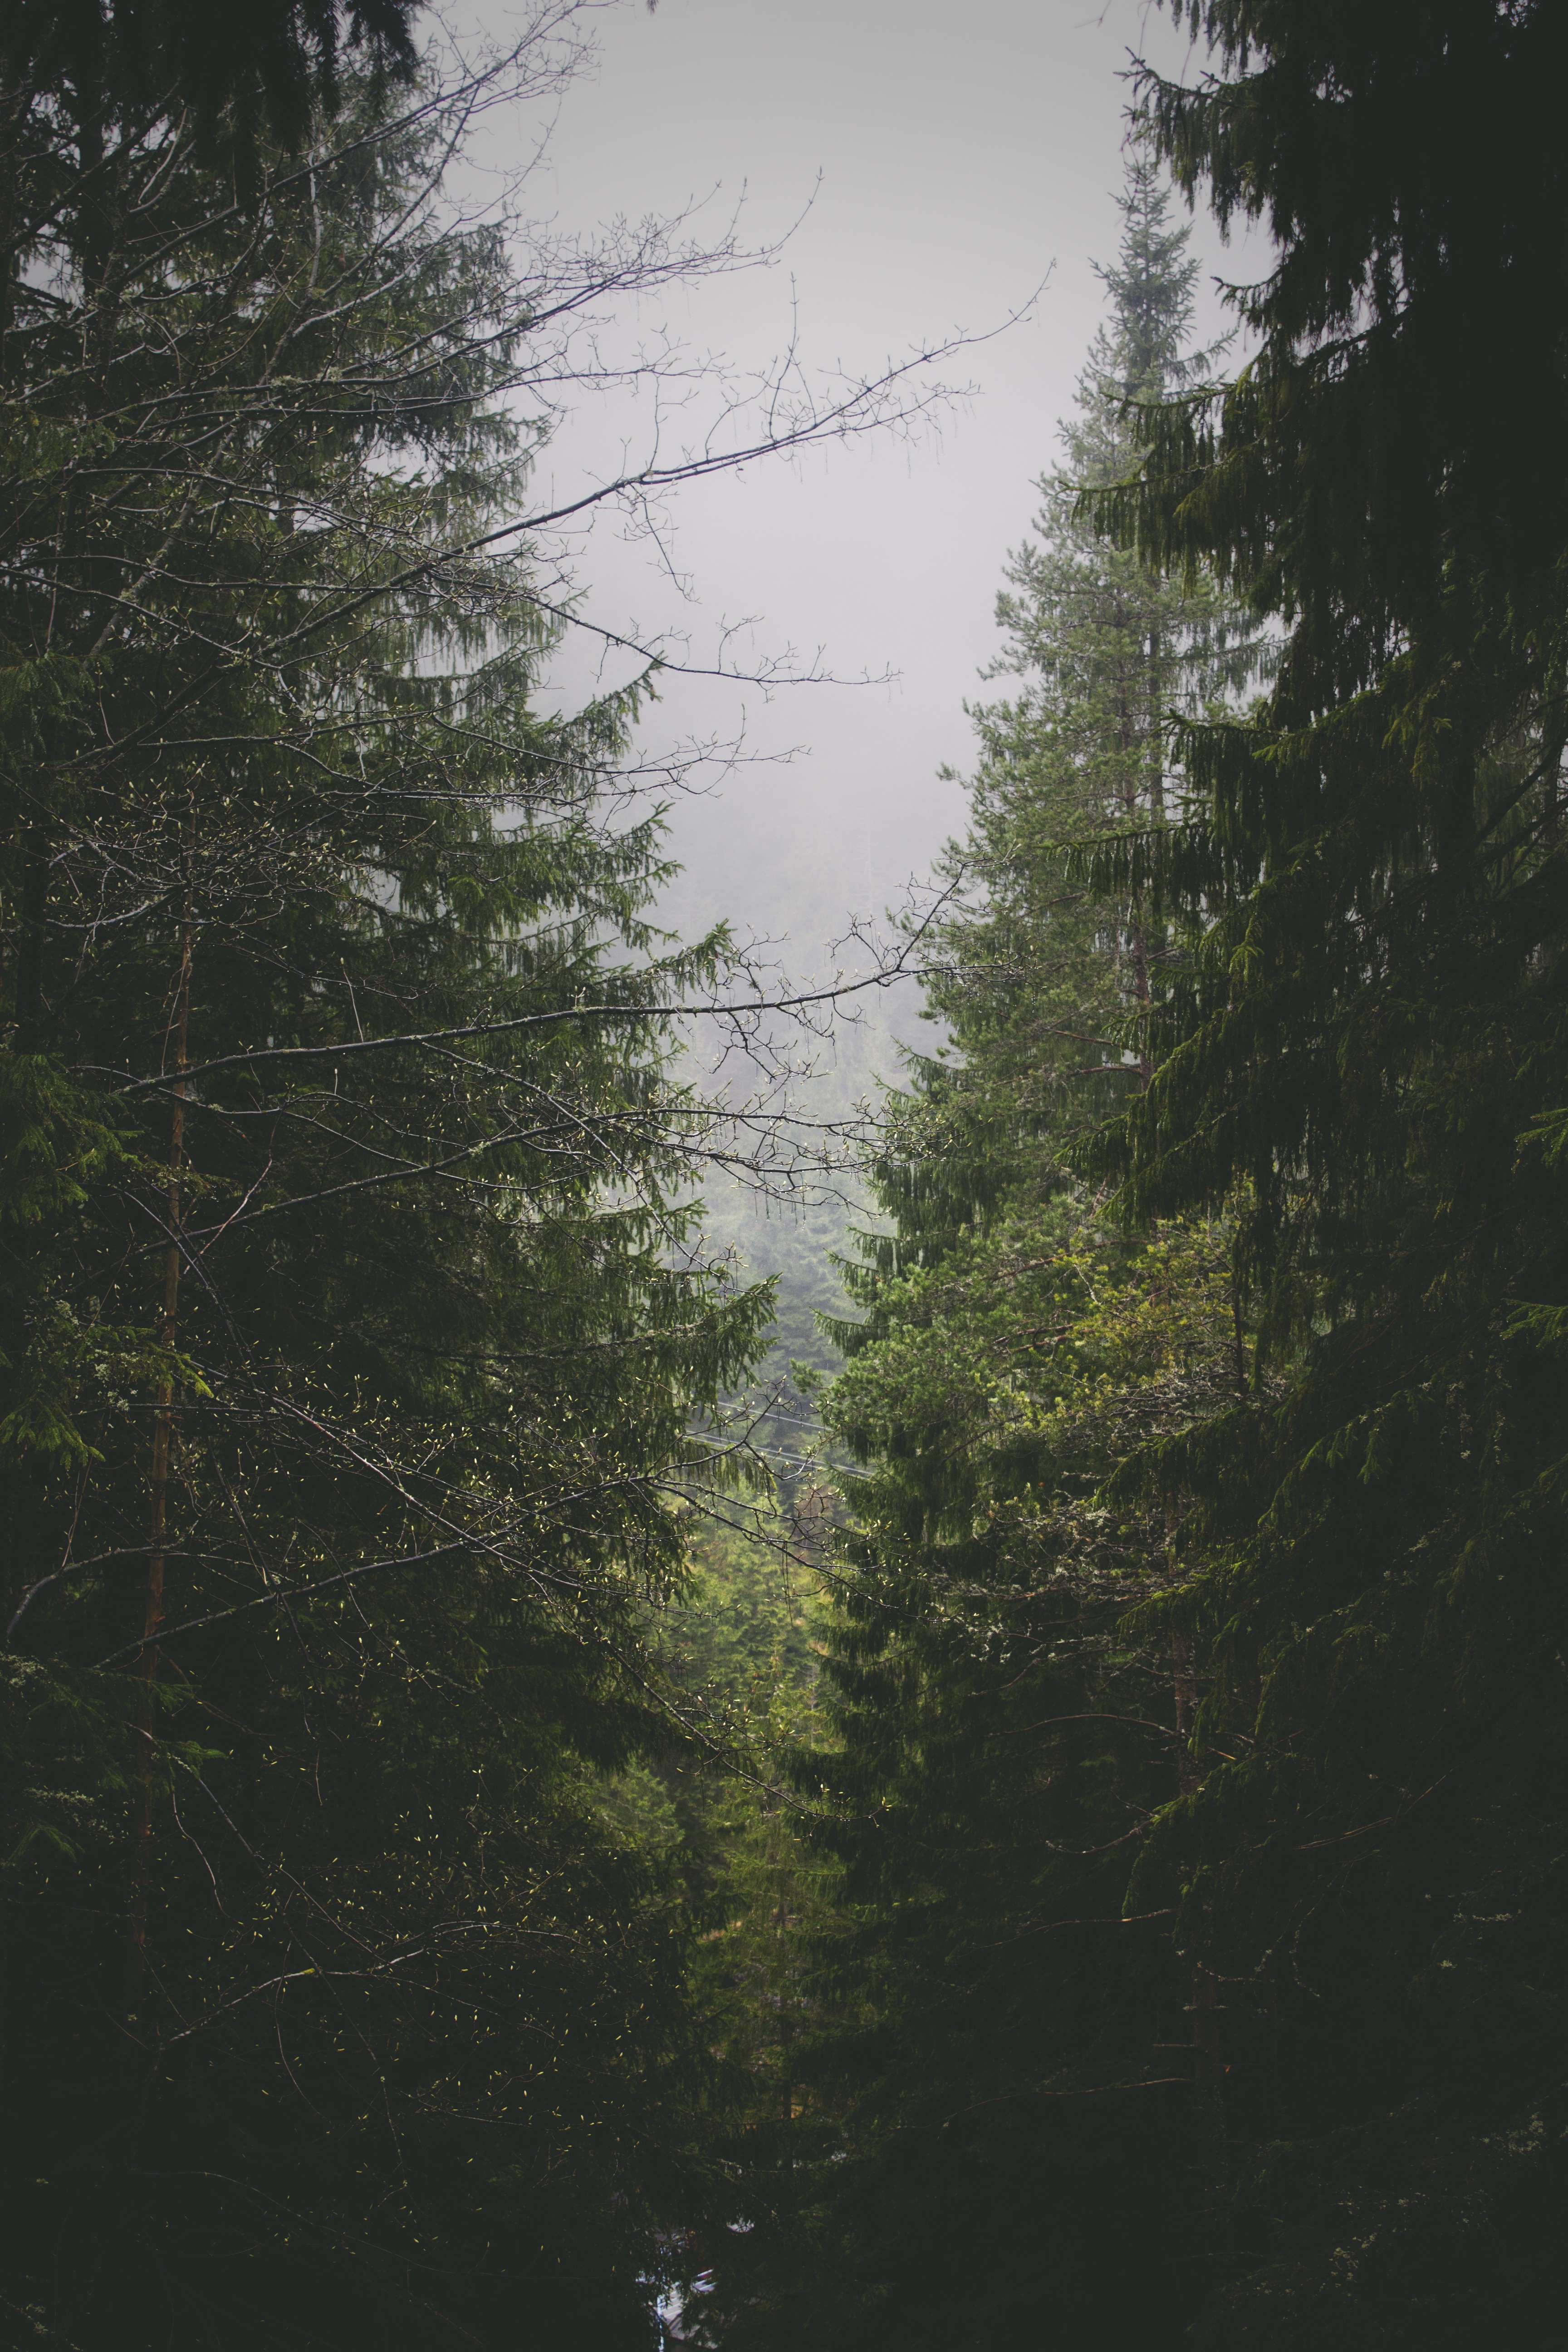
tree, water, nature, forest, branch, growth, plant, wood, mist, sunlight, morning, leaf, lake, river, foggy, environment, green, reflection, weather, botany, flora, trees, branches, misty, conifers, habitat, atmospheric phenomenon, woody plant